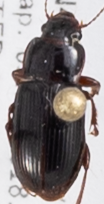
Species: Harpalus desertus
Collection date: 2018-05-03
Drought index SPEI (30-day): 1.23
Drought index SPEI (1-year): -0.482
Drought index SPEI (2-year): -0.3